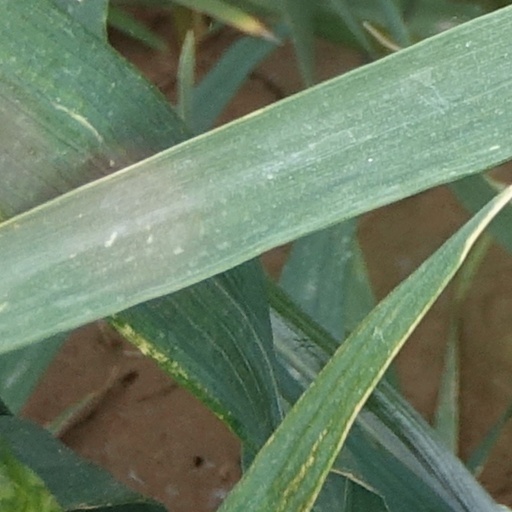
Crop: wheat